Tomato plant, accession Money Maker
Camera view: horizontal (90 deg, fisheye); turntable rotation: 150 degrees
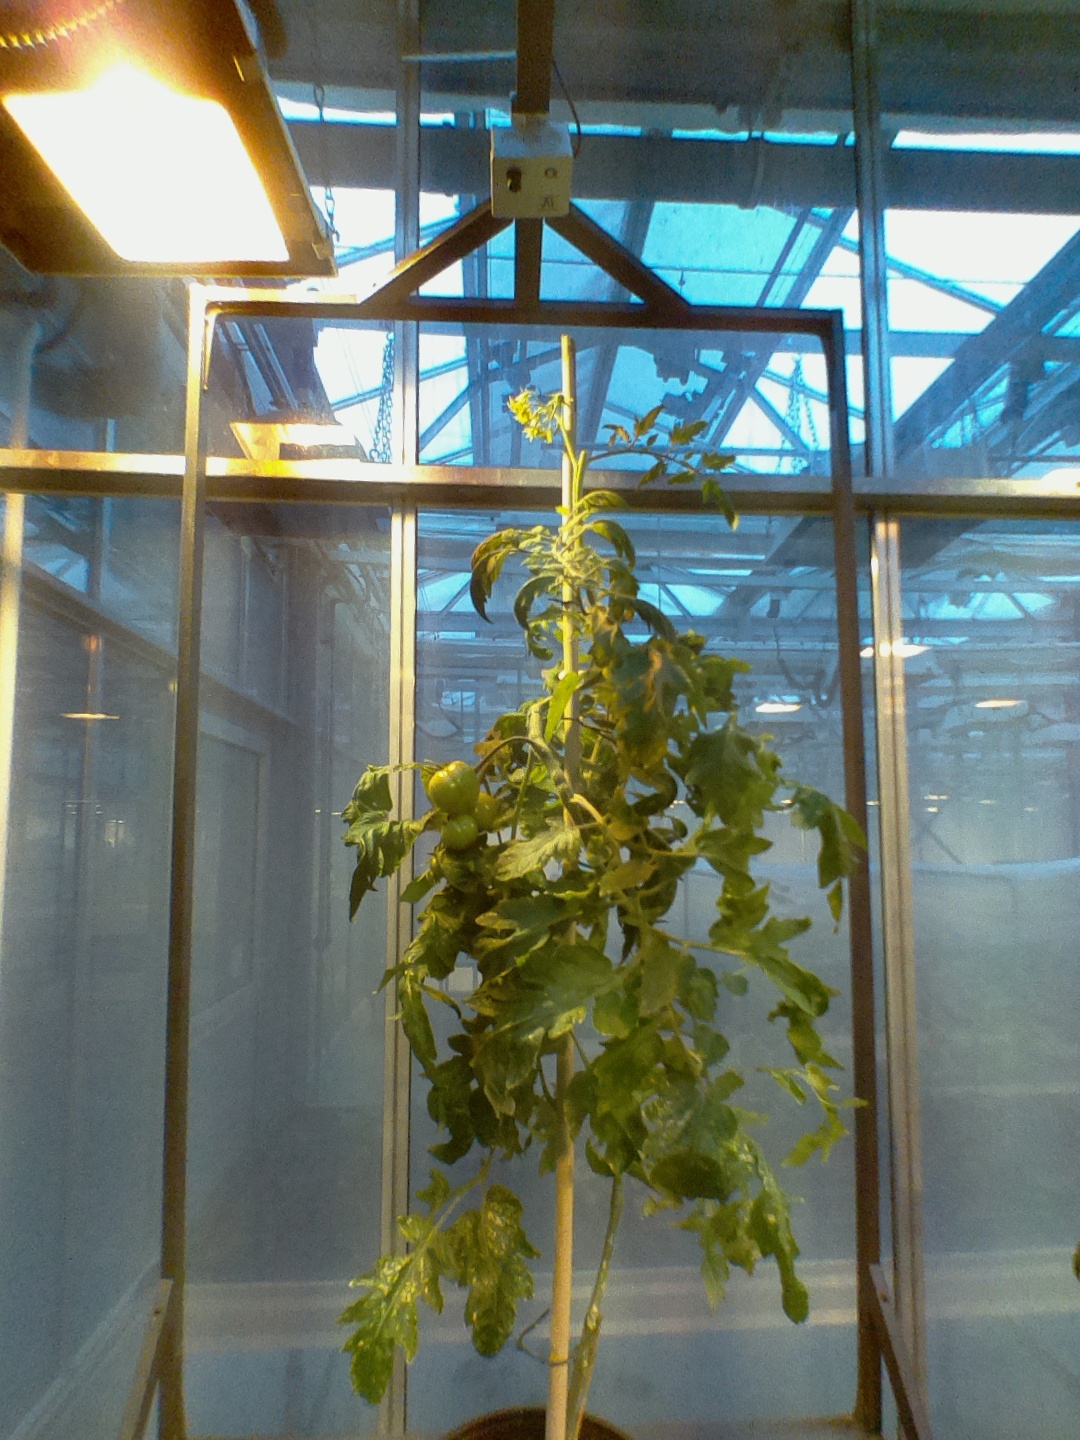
BBCH growth stage 76: 60%-70% of final fruit size